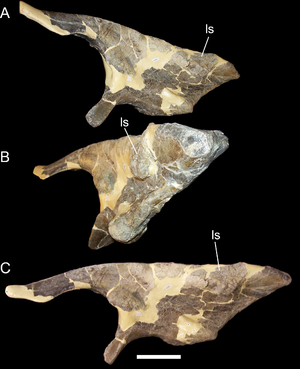
Cedrorestes est un genre de dinosaure iguanodonte du Crétacé inférieur retrouvé en Utah. La seule espèce, Cedrorestes crichtoni, a été nommée et décrite par David Gilpin en 2007. Le nom générique est tiré du latin cedrus et du grec oros, d'après la Formation de Cedar Mountain. Le nom spécifique crichtoni a été donné en l'honneur de Michael Crichton.